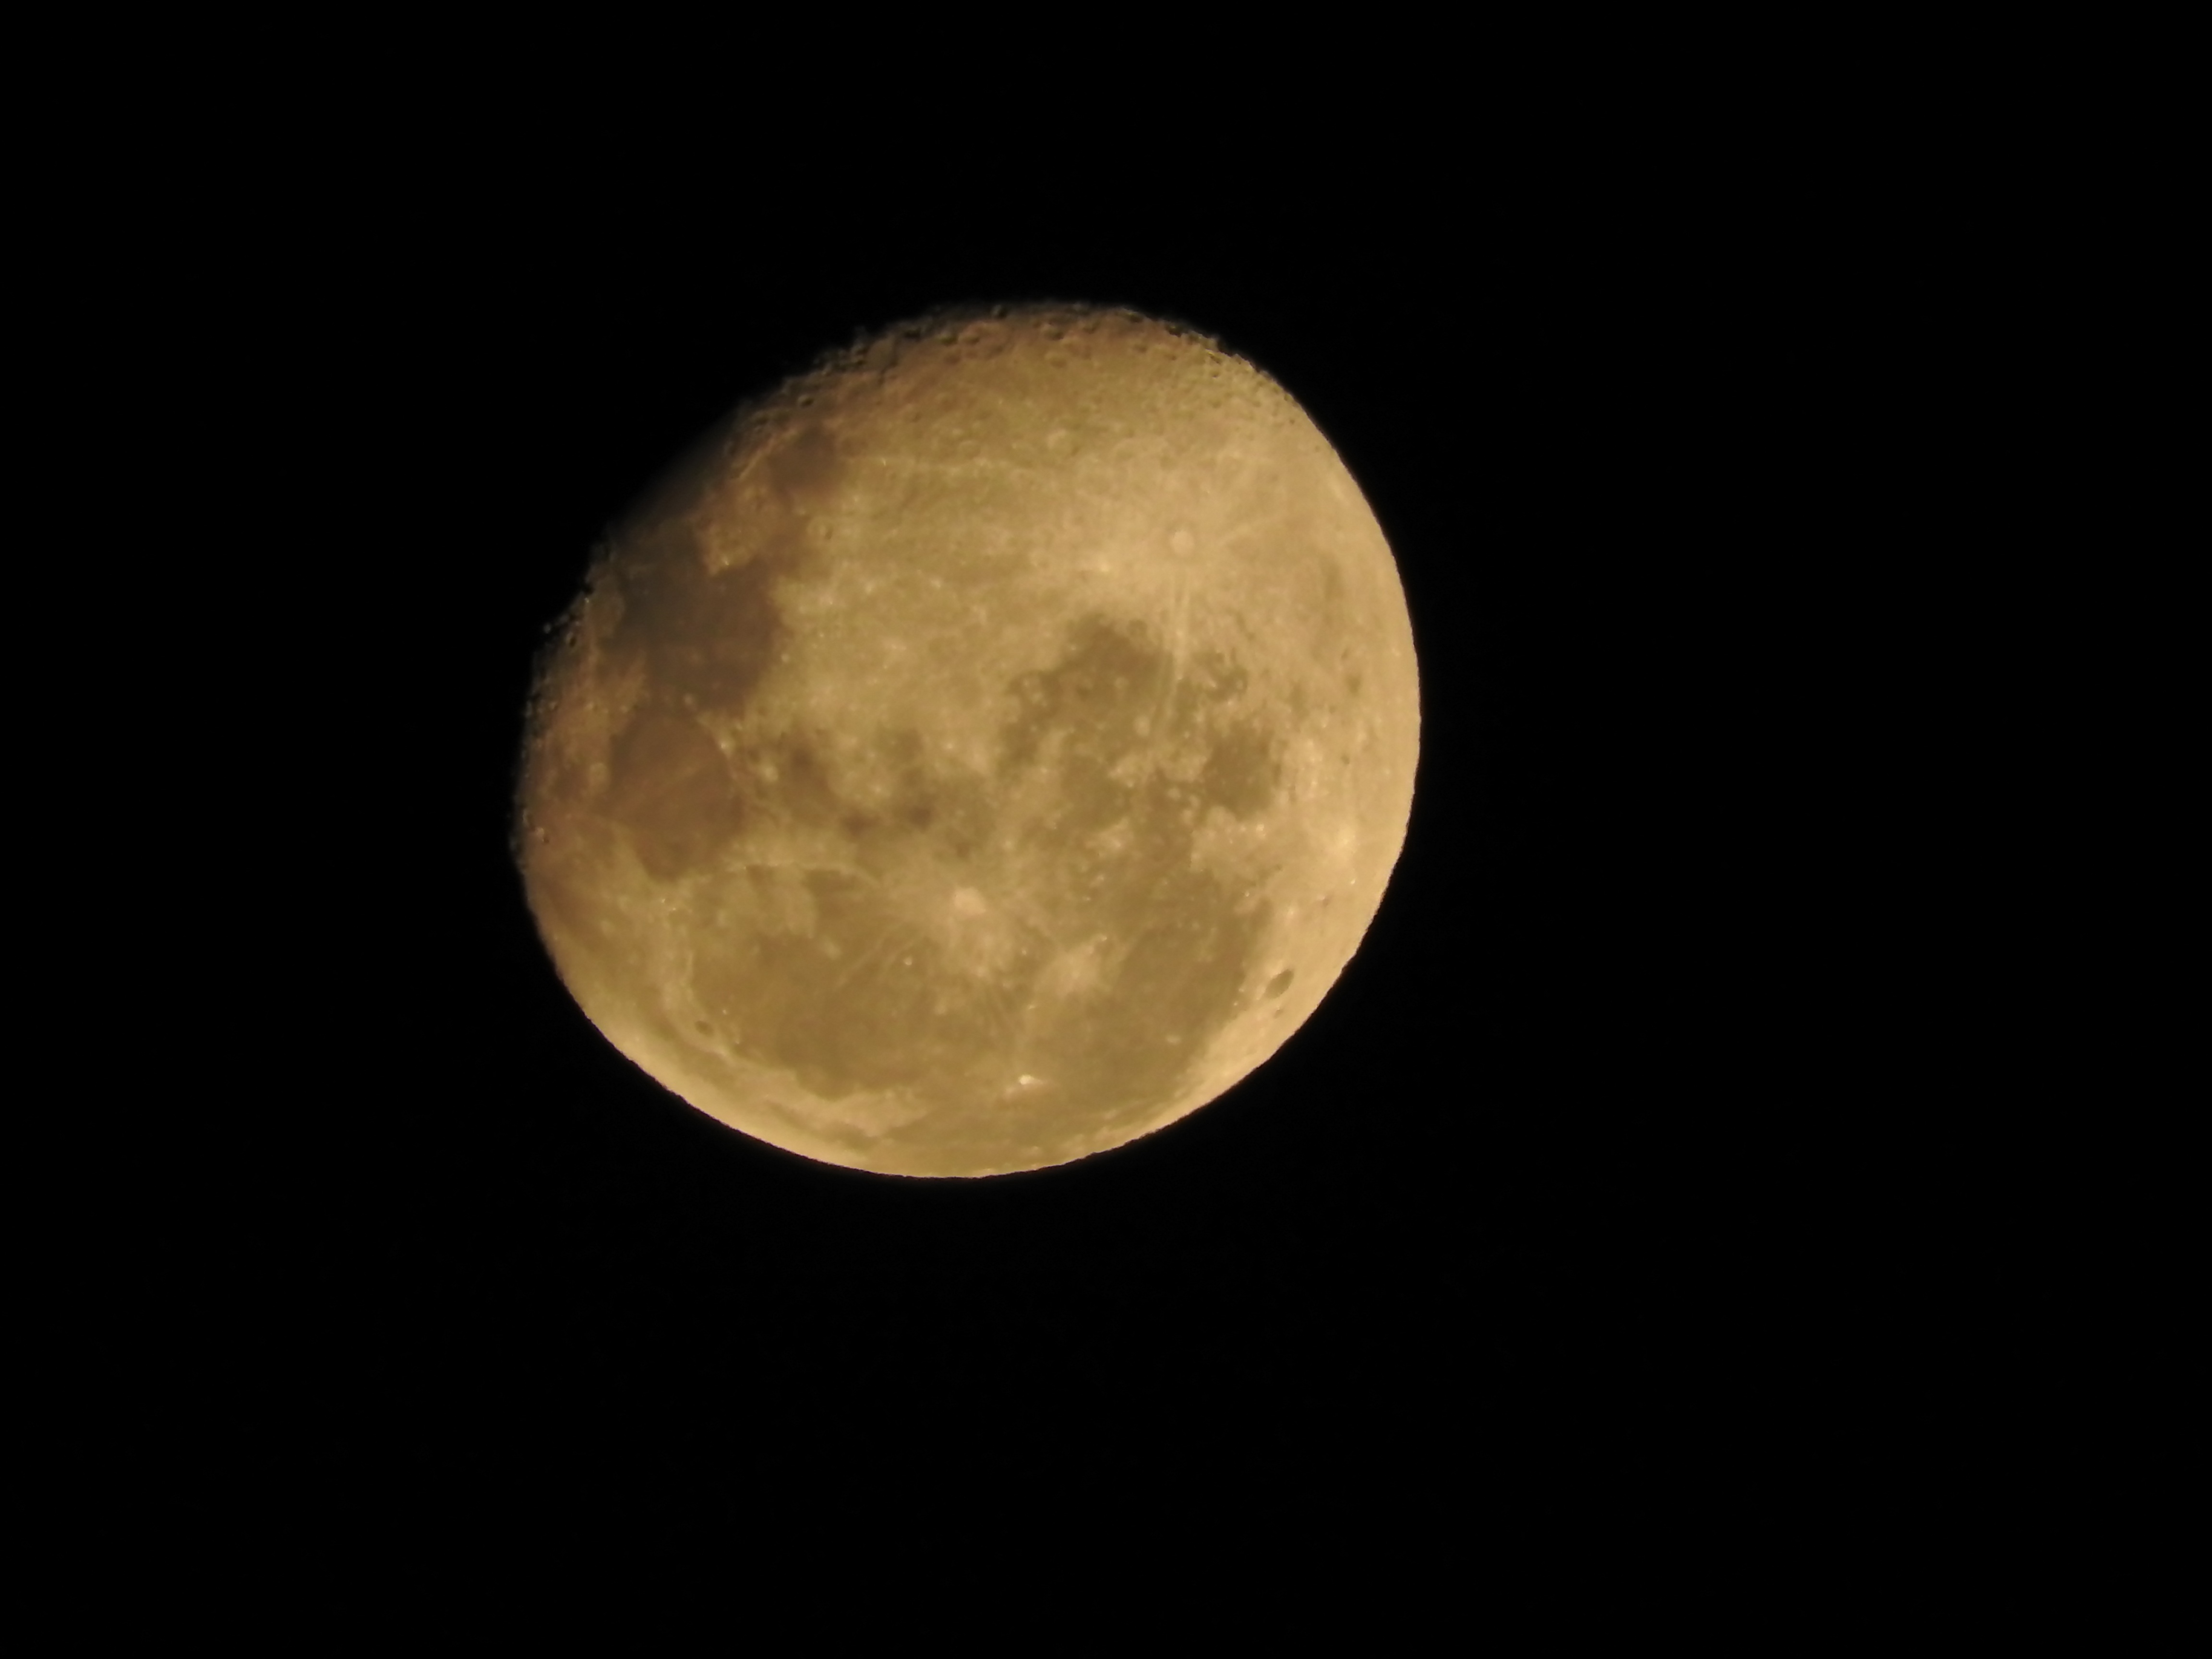
night, atmosphere, moon, full moon, moonlight, circle, mysterious, astronomy, astronomical object, celestial event